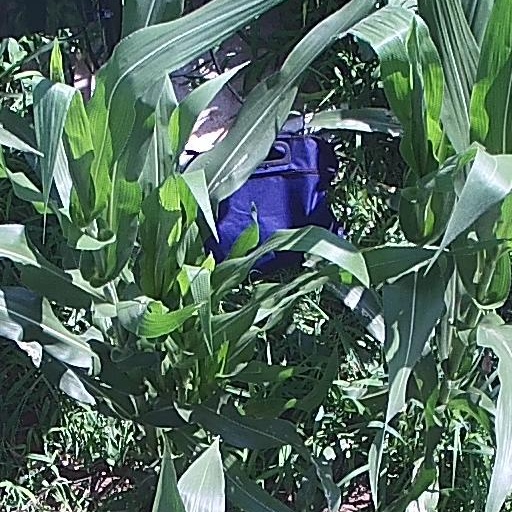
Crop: maize; corn